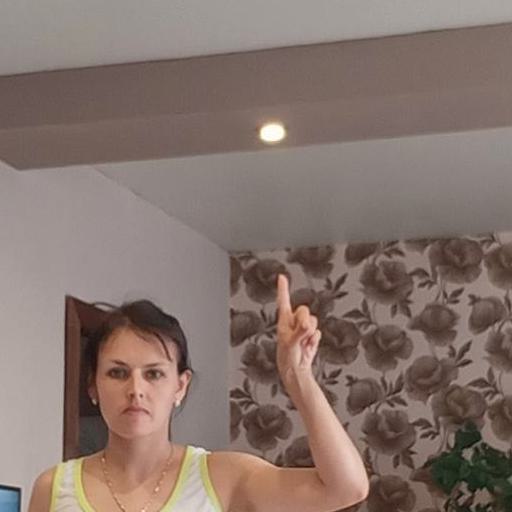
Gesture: one